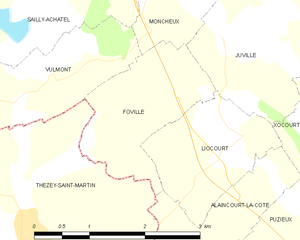
Foville est une commune française située dans le département de la Moselle en région Grand Est. Ses habitants sont appelés les Fovillois.